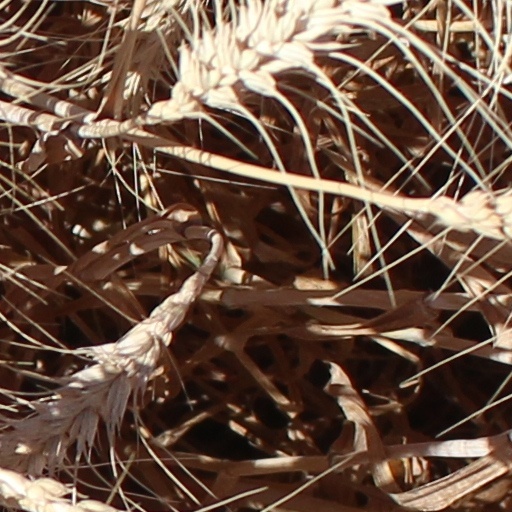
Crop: wheat